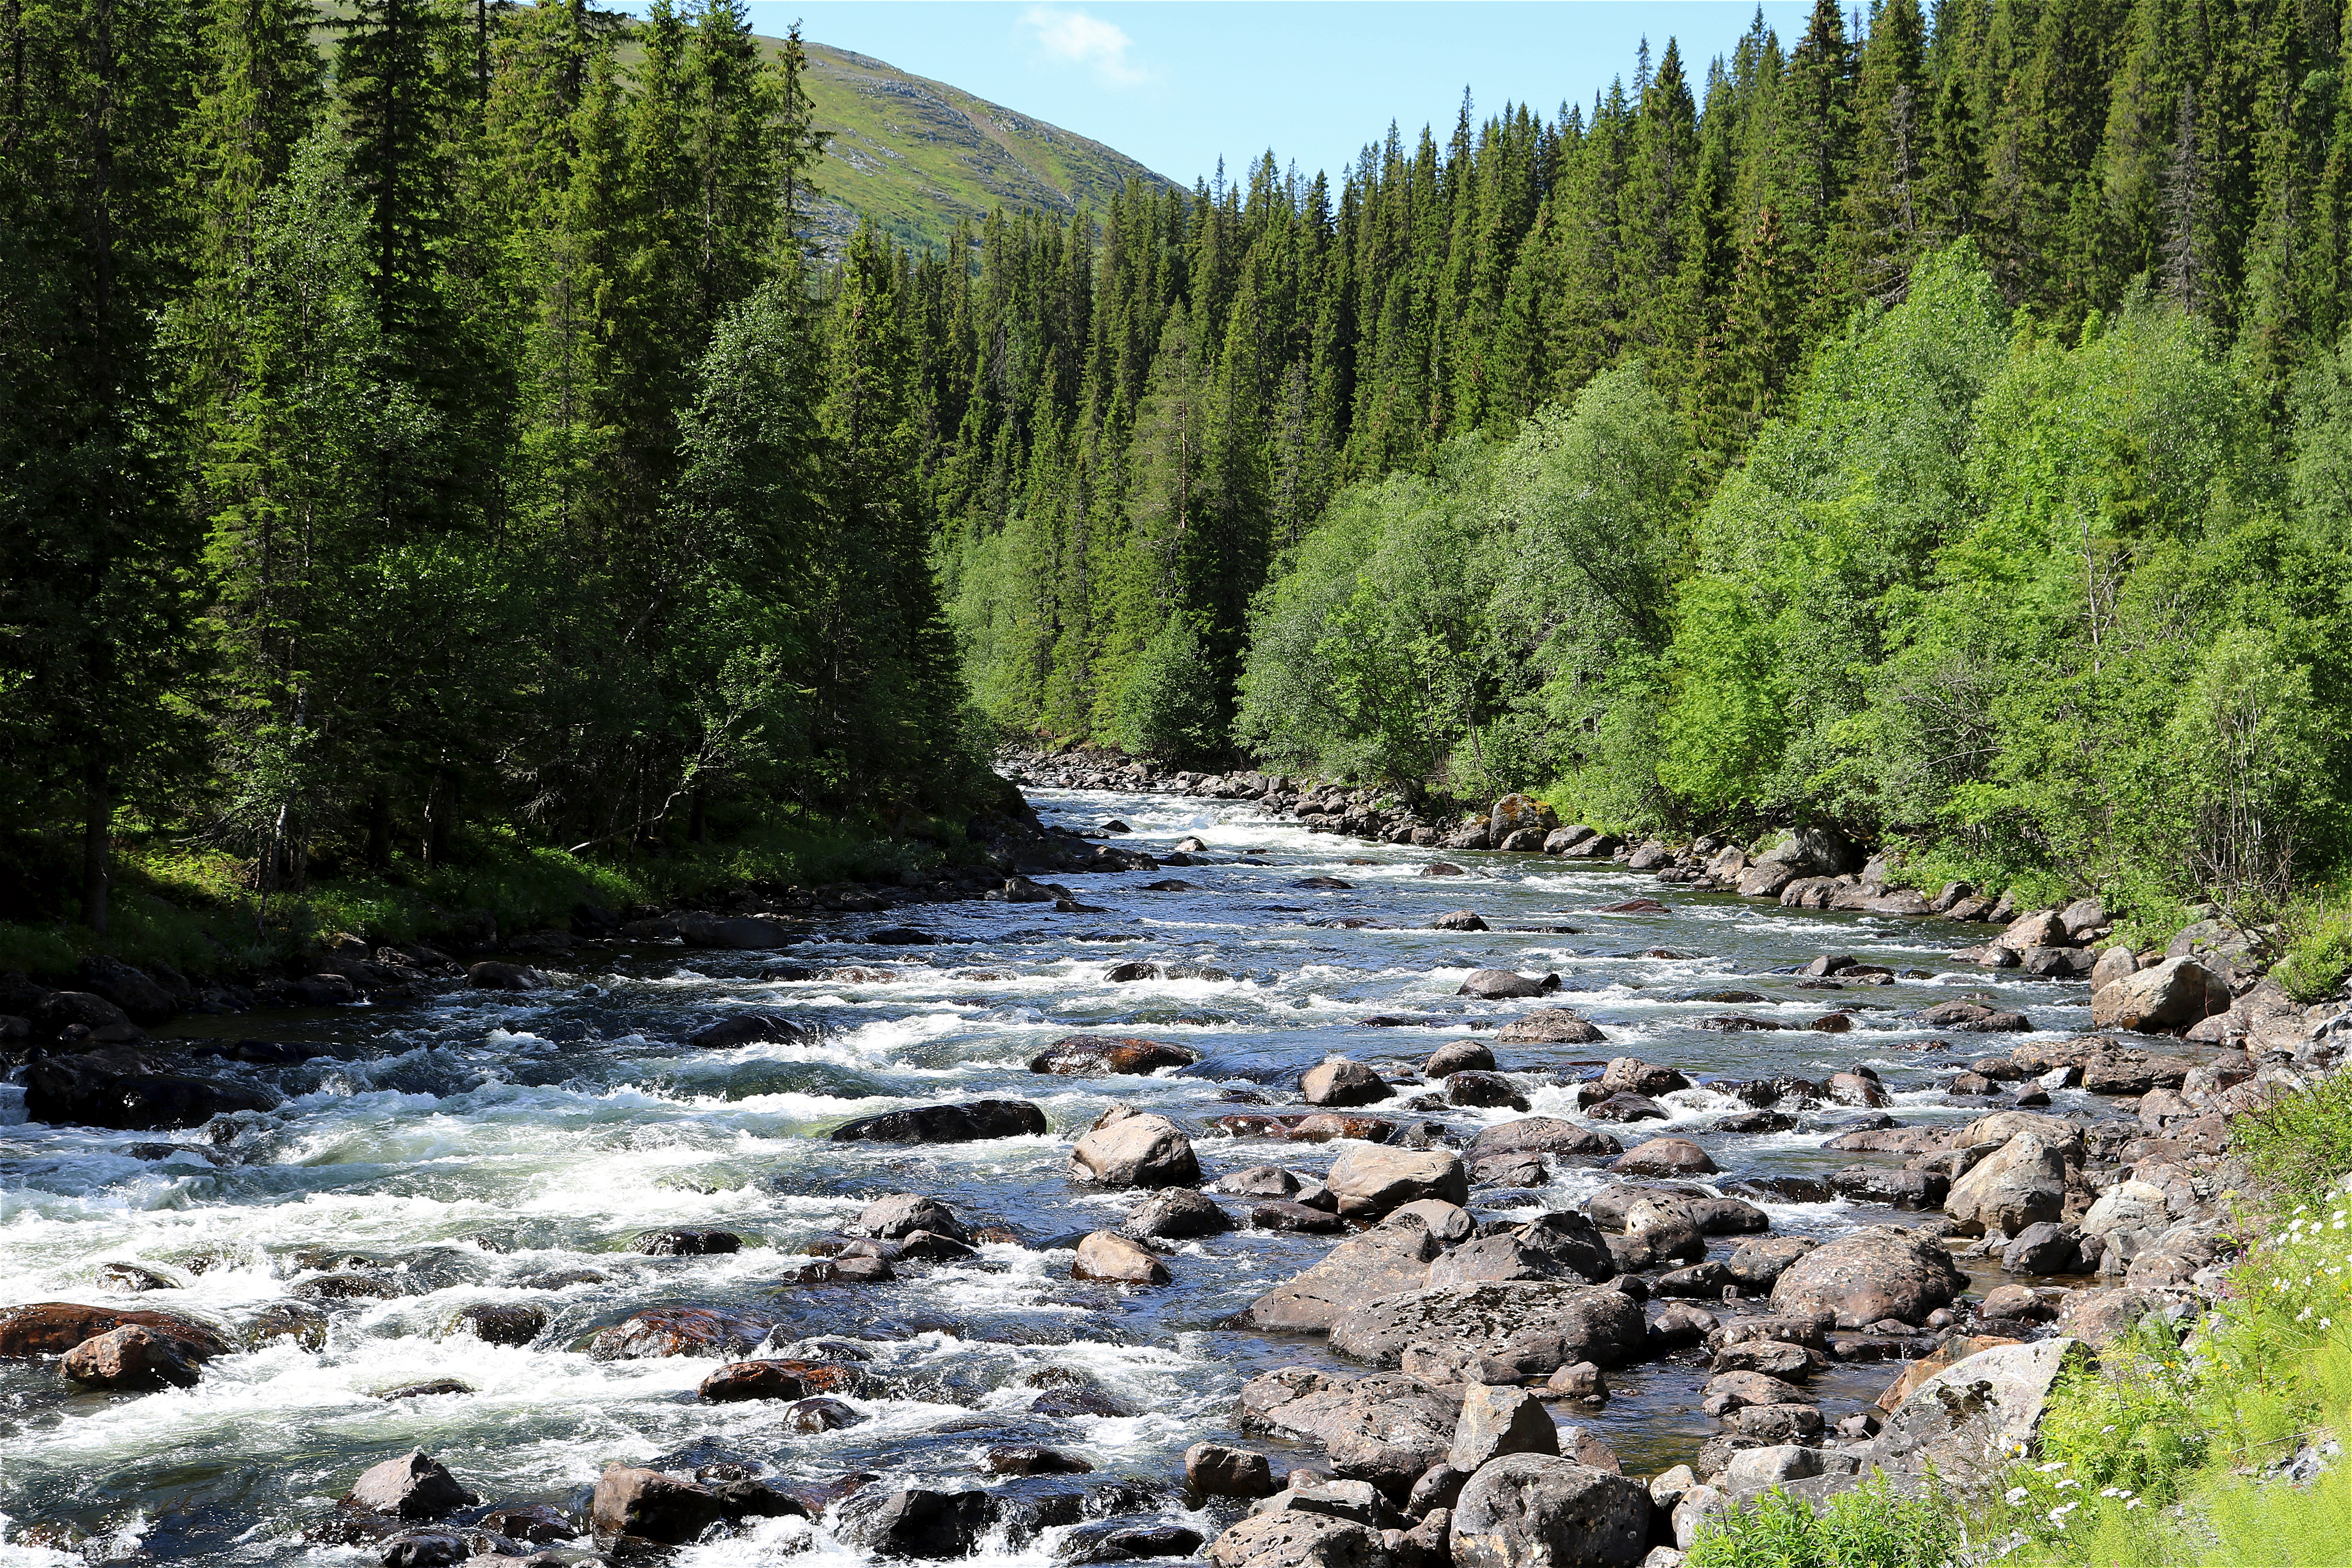
landscape, water, nature, forest, creek, wilderness, mountain, river, valley, stream, splash, rapid, body of water, beautiful, torrent, mood, waters, ecosystem, watercourse, landform, water running, mountain stream, natural environment, geographical feature